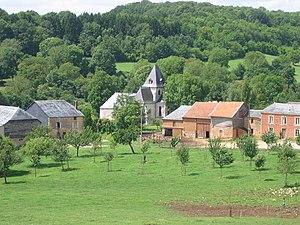
Eglise St Claire d'Hagnicourt en Ardennes (France)
L'église Sainte-Claire est une église romane située à Hagnicourt, en France. C'est la simplicité de cette église rurale et de sa décoration qui fait son charme.
Cet article recense les monuments historiques français classés en 1911.
Cet article recense les monuments historiques des Ardennes, en France.